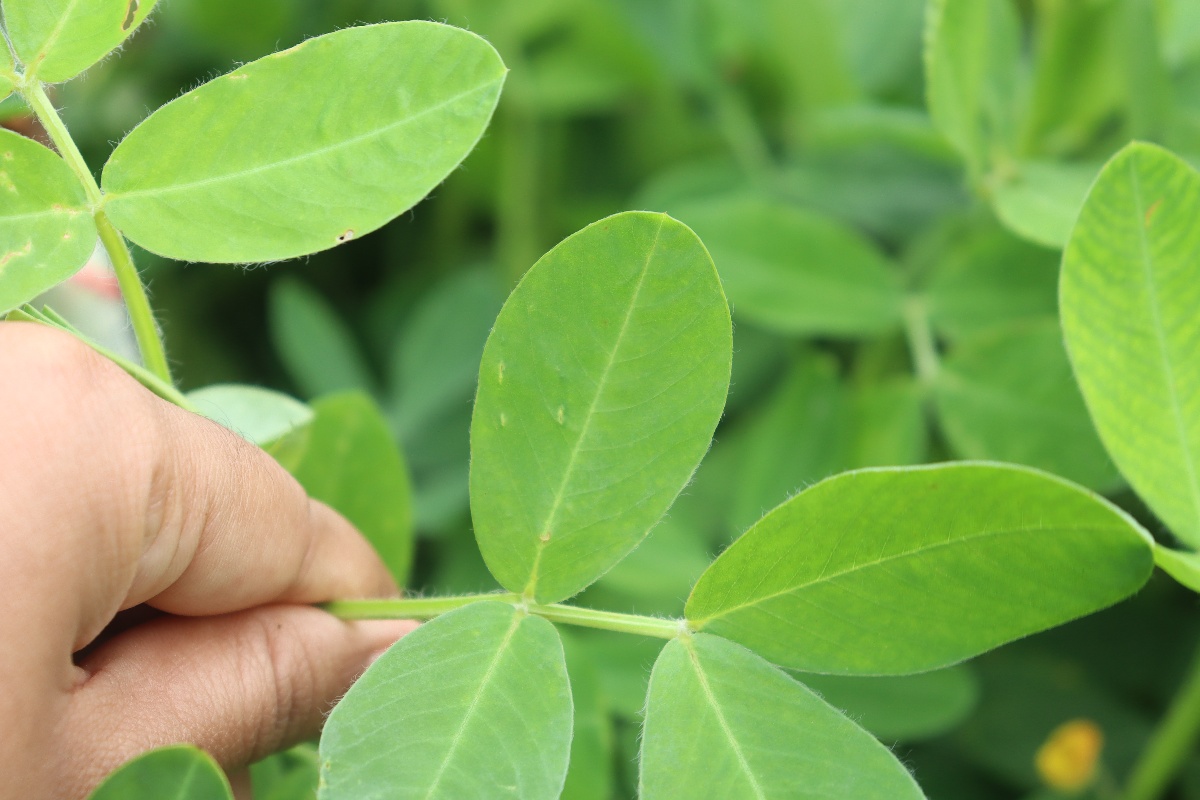
Label: early_leaf_spot